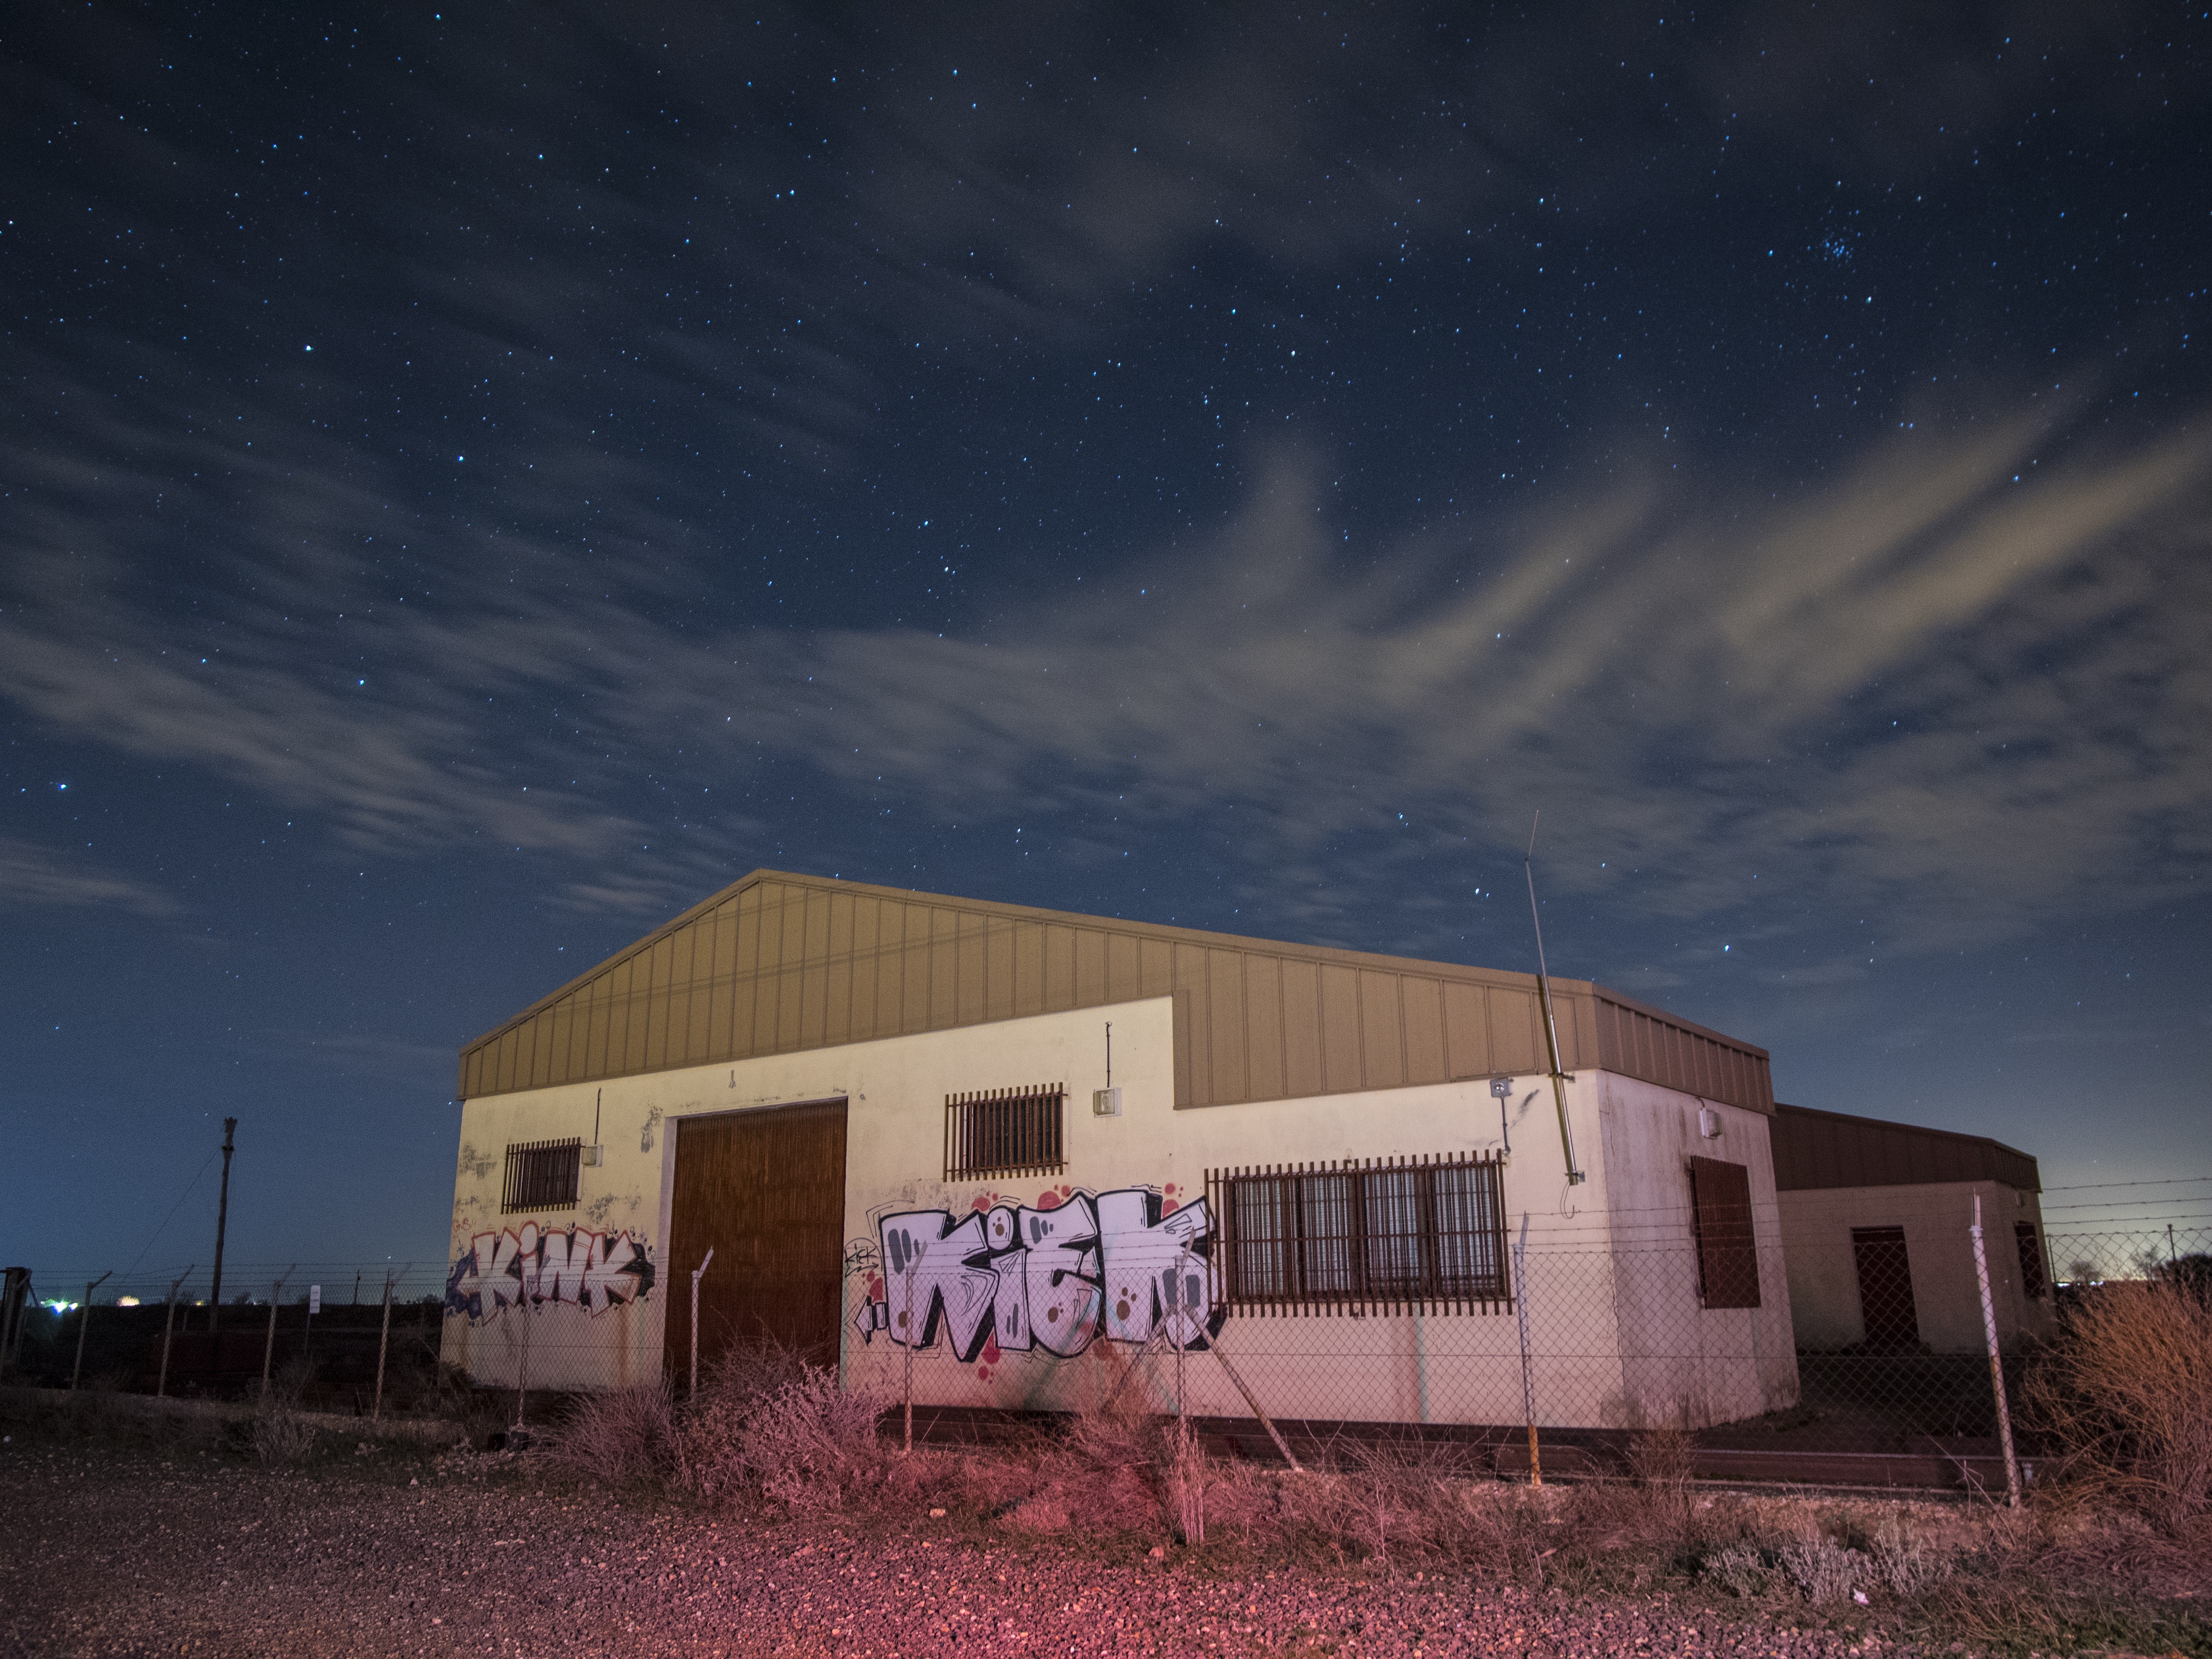
sky, night, house, evening, graffiti, clouds, buildings, atmosphere of earth